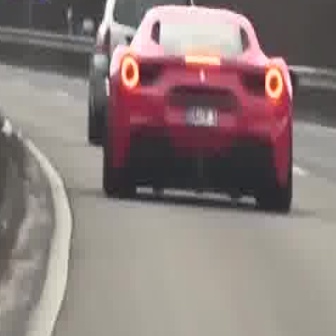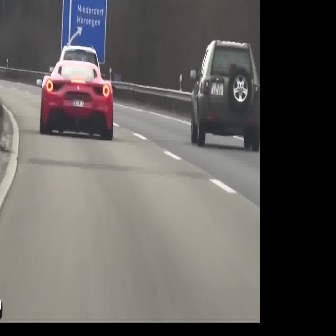
  Please identify the target specified by the bounding box [91,1,295,206] in the first image and locate it in the second image. Return the coordinates in [x_min,y_min,x_max,y_max] format.
Answer: [36,59,115,138]